2007–08 A1 Grand Prix season

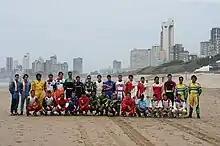
Drivers in attendance at the Durban round.

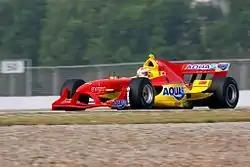
Congfu Cheng completed the season for Team China.

Points are now assigned in the same manner for both the sprint and feature races using the following format with one bonus point awarded for the fastest lap in each race.